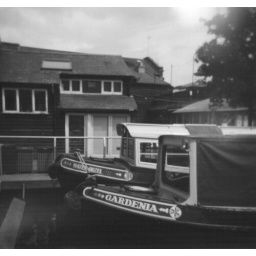
taken in camden lock using a holga 120n and ilford delta 100 professional black and white film